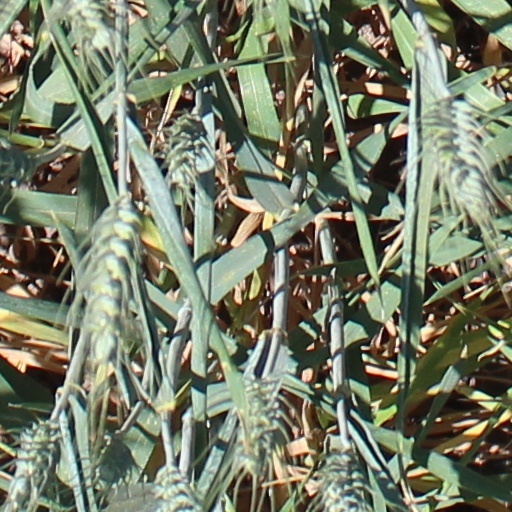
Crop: wheat